Byzantine Empire under the Heraclian dynasty

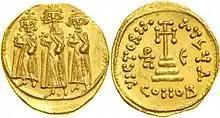
Solidus of Heraclius' reign, showing his son Constantine III as co-emperor.

Due to the overwhelming crisis facing the Empire that had pitched it into chaos, Heraclius the Elder now attempted to seize power from Phocas in an effort to better Byzantium's fortunes. As the Empire was led into anarchy, the Exarchate of Carthage remained relatively out of reach of Persian conquest. Far from the incompetent Imperial authority of the time, Heraclius, the Exarch of Carthage, with his brother Gregoras, began building up his forces to assault Constantinople. After cutting off the grain supply to the capital from his territory, Heraclius led a substantial army and a fleet in 608 to restore order in the Empire. Heraclius gave the command of the army to Gregoras' son, Nicetas, whilst command of the fleet went to Heraclius' son, Heraclius the Younger. Nicetas took part of the fleet and his forces to Egypt, seizing Alexandria towards the end of 608. Meanwhile, Heraclius the Younger headed to Thessalonica, from where, after receiving more supplies and troops, he sailed for Constantinople. He reached his destination on 3 October 610, where he was unopposed as he landed off the shores of Constantinople, citizens greeting him as their deliverer.